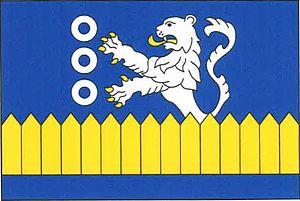
Češov est une commune du district de Jičín, dans la région de Hradec Králové, en République tchèque. Sa population s'élevait à 215 habitants en 2017.